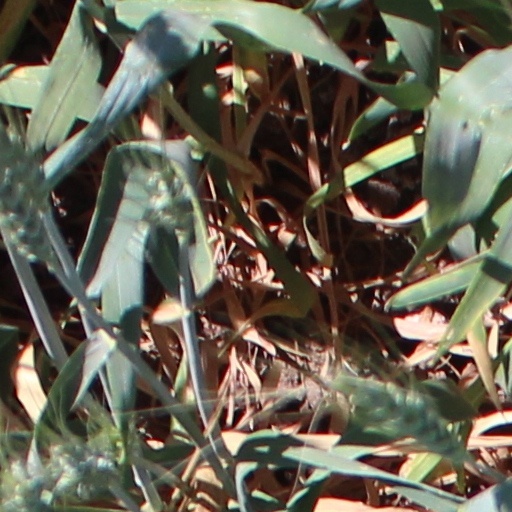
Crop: wheat